This Movie Is Broken

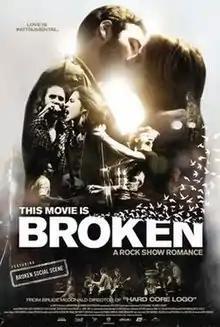
Theatrical release poster

This Movie Is Broken is a 2010 Canadian film directed by Bruce McDonald. A cross between a romantic comedy and a concert film, the film stars Greg Calderone as Bruno, a young man hoping to convince his longtime crush Caroline (Georgina Reilly) to become his girlfriend by taking her to a Broken Social Scene concert at Harbourfront.